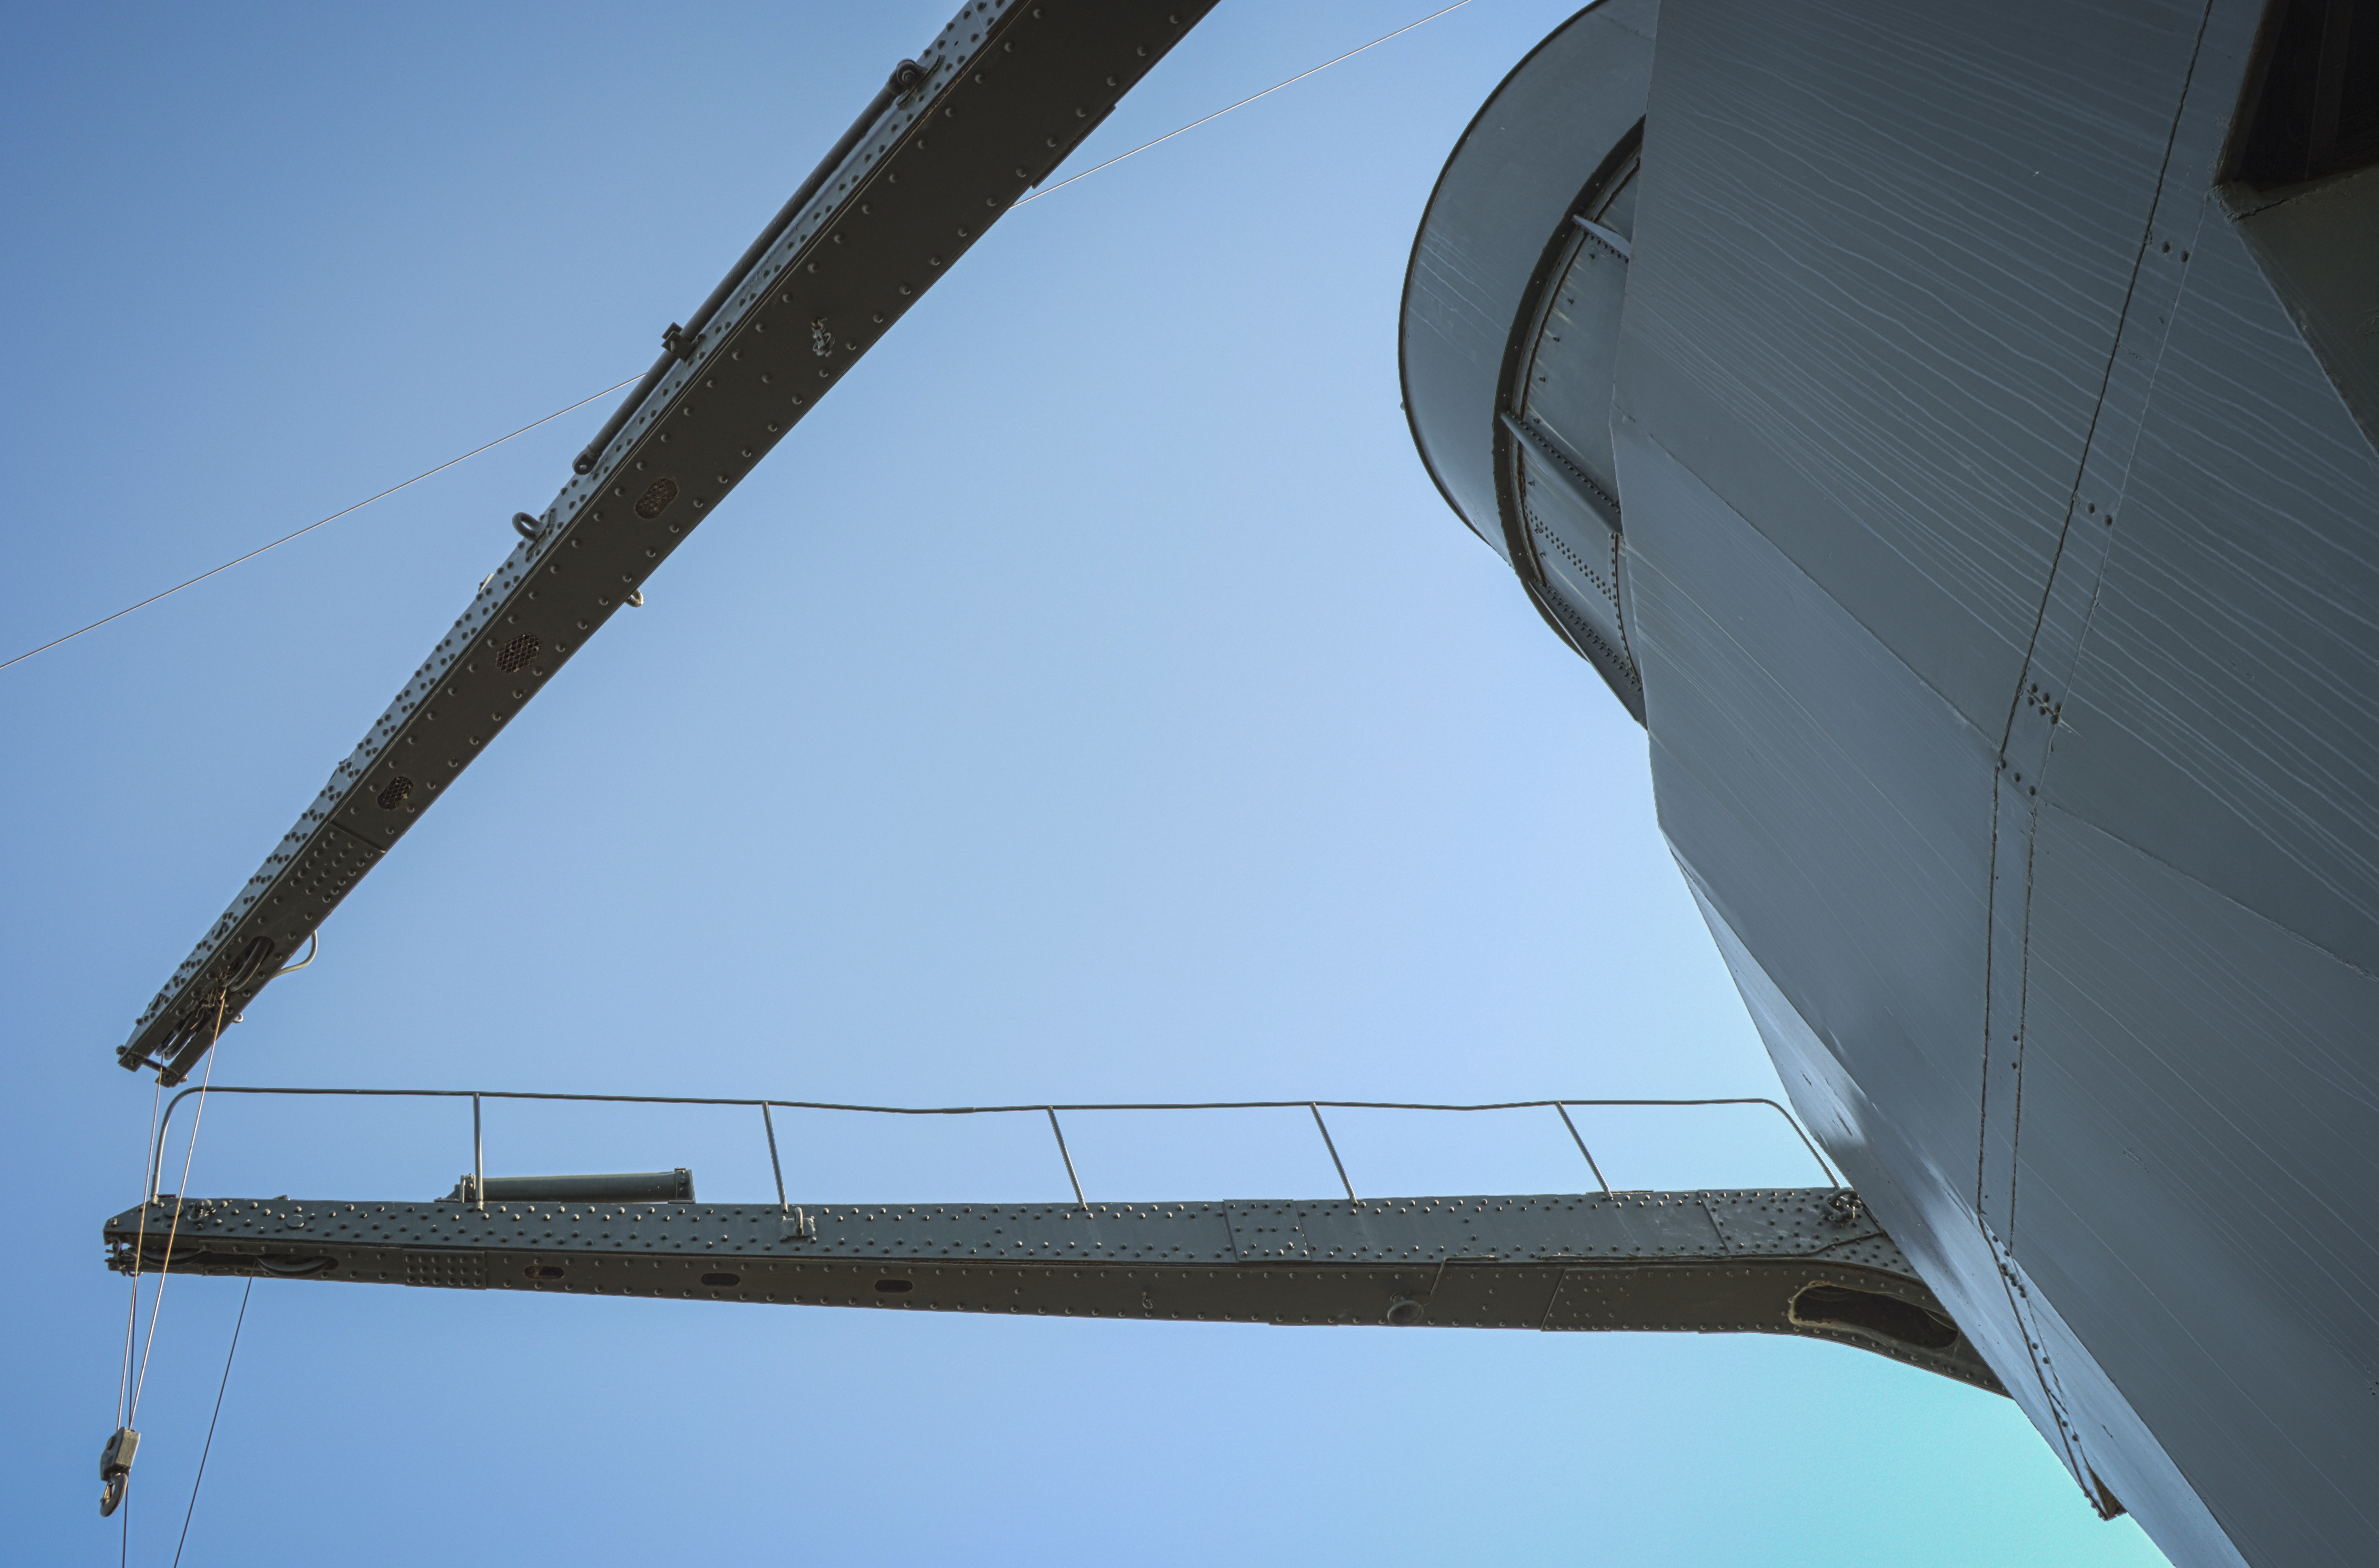
boat, ship, battleship, battleshiptexas, houston, texas, houstonshipchannel, sky, composite material, engineering, bridge, nonbuilding structure, steel, symmetry, metal, rectangle, public utility, fixed link, wing, building material